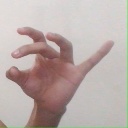
अक्षर: ओ